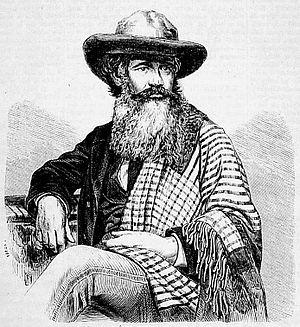
Cet article présente la liste de sculpteurs polonais.